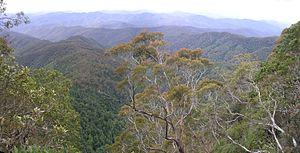
Le parc national de la Nouvelle-Angleterre est un parc situé en Nouvelle-Galles du Sud en Australie à 560 km au nord de Sydney et à 65 km à l'ouest de Dorrigo dans la région des Northern Tablelands en Nouvelle-Angleterre au Nord-Est de la Nouvelle-Galles du Sud. Le parc fait partie du site du patrimoine mondial des forêts humides Gondwana de l’Australie.